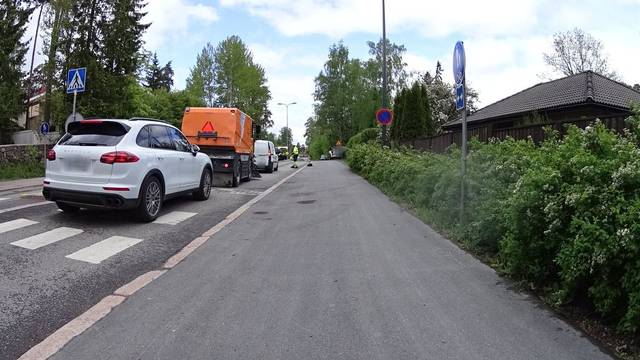
Region: Finland
Coordinates: 60.218, 24.742